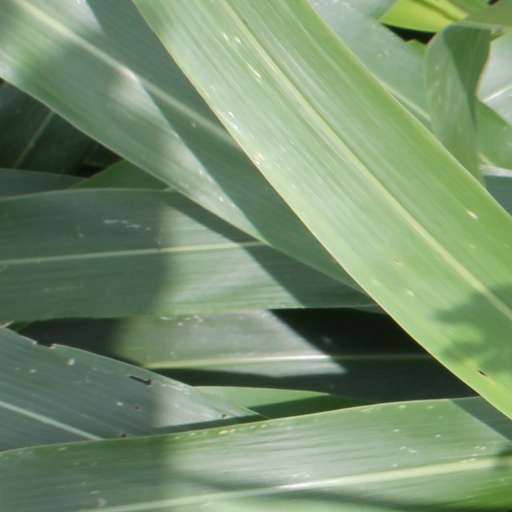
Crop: sorghum